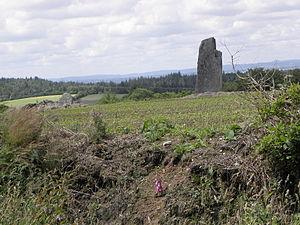
Allignement de menhirs de Trimen en Saint-Goazec (29).
Saint-Goazec [sɛ̃gwazɛk] est une commune du département du Finistère, dans la région Bretagne, en France.
Cet article recense une partie des monuments historiques du Finistère, en France.
Cet article recense les monuments historiques français classés en 1914.